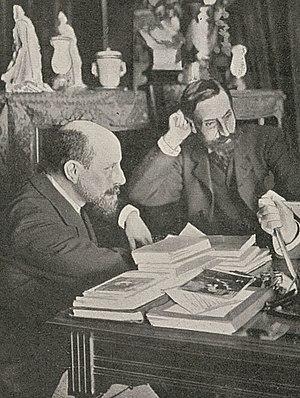
Les frères Hillemacher à l'écoute de la première lecture par Pierre-Barthélemy Gheusi de son livret pour l'opéra ""Orsola"", photographie publiée dans ""L'Art du théâtre"" en 1902"
Lucien Joseph Édouard Hillemacher est un compositeur français, né le 10 juin 1860 à Paris et mort dans la même ville le 2 juin 1909.
Paul Joseph Guillaume Hillemacher est un pianiste et compositeur français né le 25 novembre 1852 à Paris et mort à Versailles le 13 août 1933.
Paul-Lucien Hillemacher est un pseudonyme utilisé par les frères Paul et Lucien Hillemacher pour signer leurs compositions en commun. C'est un cas unique dans l'histoire de la musique.